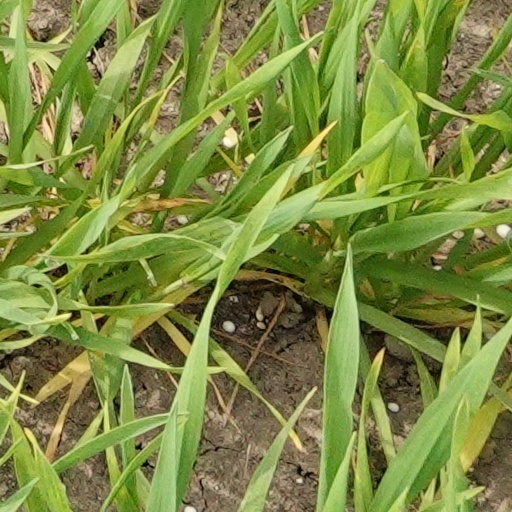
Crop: wheat